Vennesla

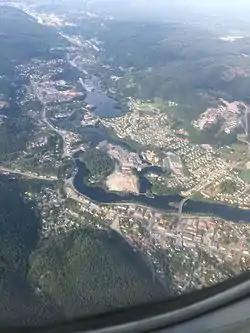
View of the village of Vennesla

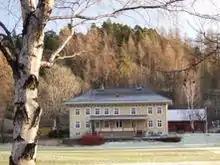
Vikeland Hovedgård

The parish of Vennesla was established as a municipality in 1864 when it was separated from the larger municipality of Øvrebø. Initially, Vennesla had 1,103 residents. During the 1960s, there were many municipal mergers across Norway due to the work of the Schei Committee. On 1 January 1964, Vennesla (population: 7,321) was merged with most of the neighboring municipality of Øvrebø (population: 925) and with all of another neighboring municipality, Hægeland (population: 849) which created a new, much larger municipality of Vennesla. On 1 January 1978, a small area of Vennesla (population: 10) was transferred to neighboring Songdalen municipality. Then again on 1 January 1984, the unpopulated Hauglandsvatnet area was transferred from Vennesla to Songdalen municipality. On 1 January 1990, the unpopulated Røssebrekka area, just east of the village of Vennesla was transferred from Kristiansand municipality to Vennesla.